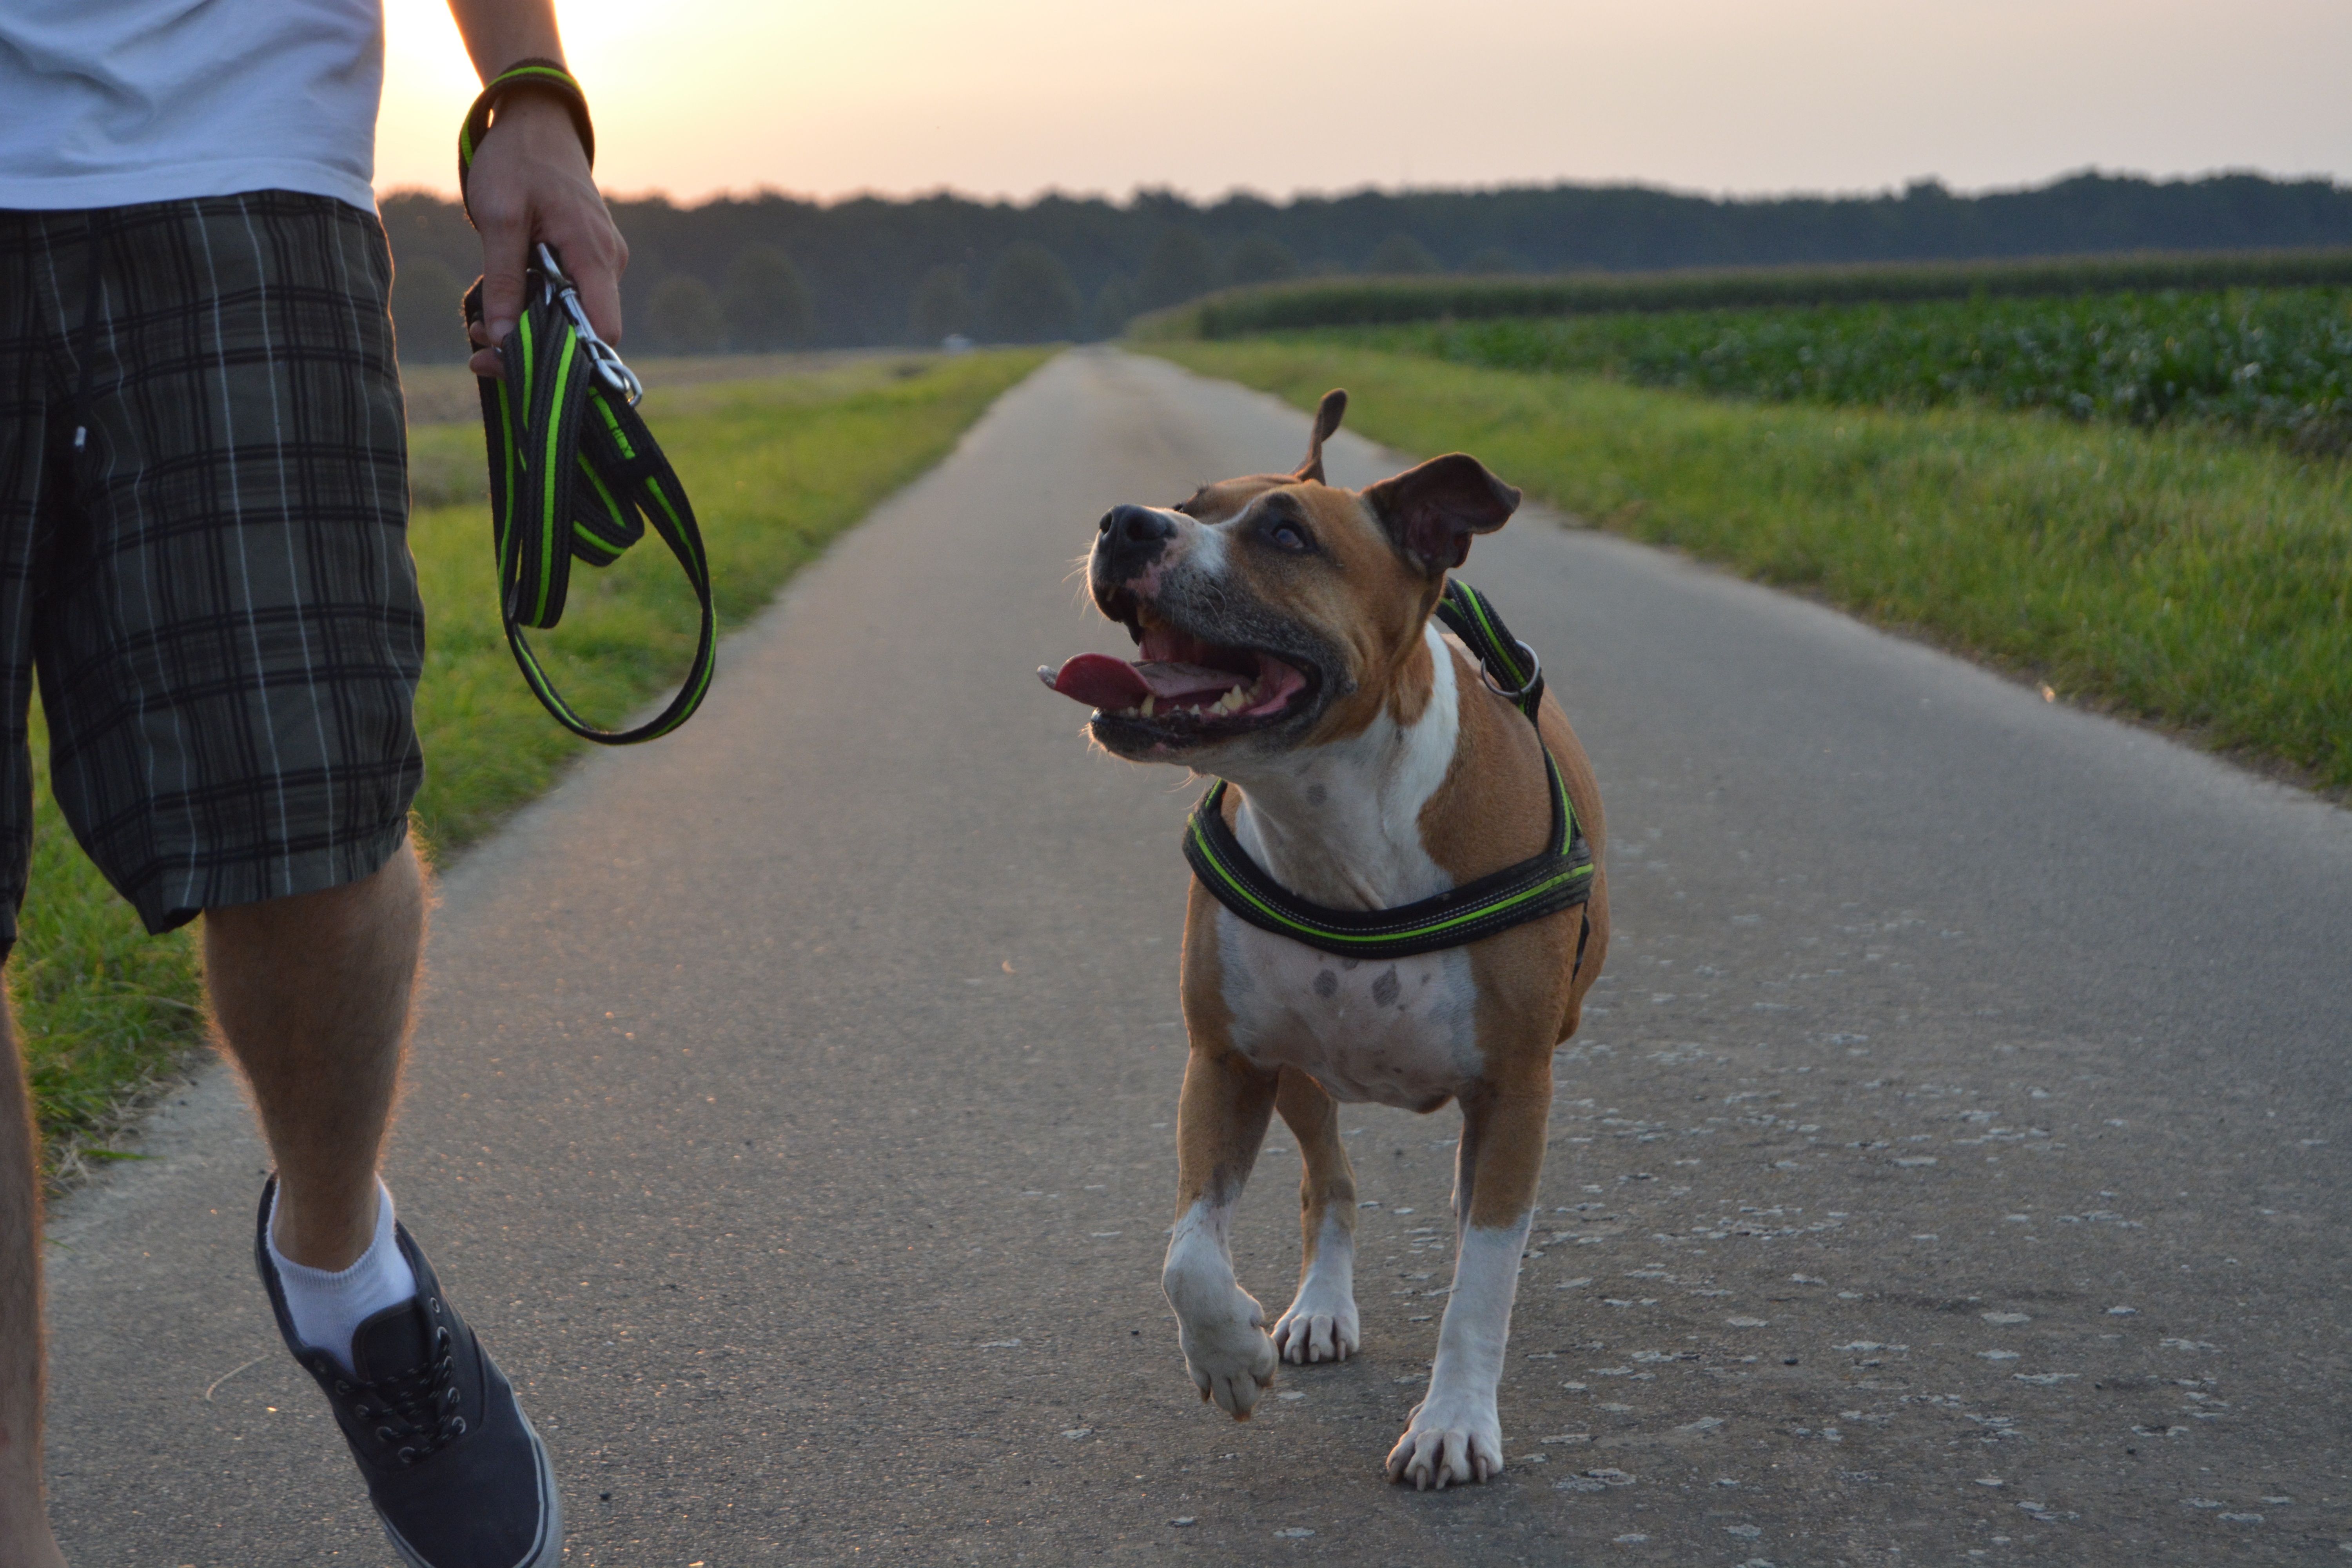
walking, sunset, dog, walk, brown, mammal, pitbull, gassi, dog walking, amstaff, american staffordshire terrier, dog like mammal